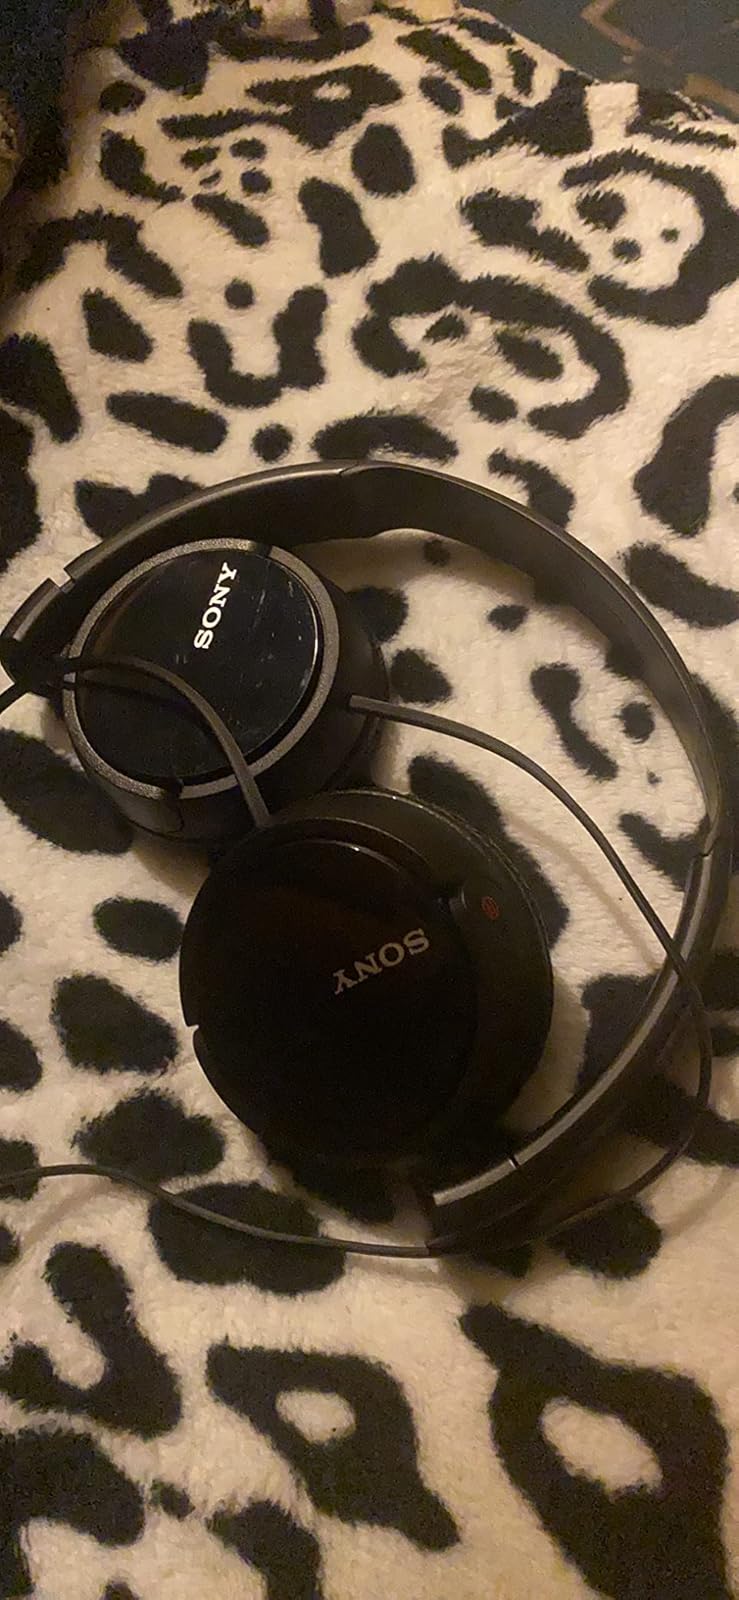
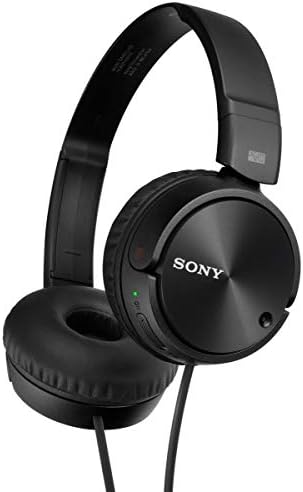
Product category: headphones
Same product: yes